Matteo Piano

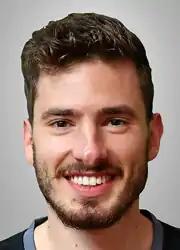

Matteo Piano (born 24 October 1990) is an Italian volleyball player, a member of Italy men's national volleyball team and Revivre Milano. Matteo Piano has a standing reach of 209 cm. He was silver medalist at the 2016 Olympics and the 2015 World Cup, silver medalist at the European Championship 2013, and bronze medalist of the World League (2013, 2014).